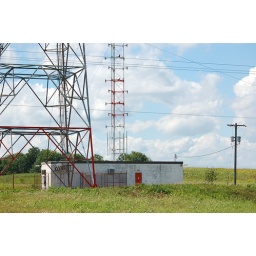
Old in foreground. New tower and bunker house behind.